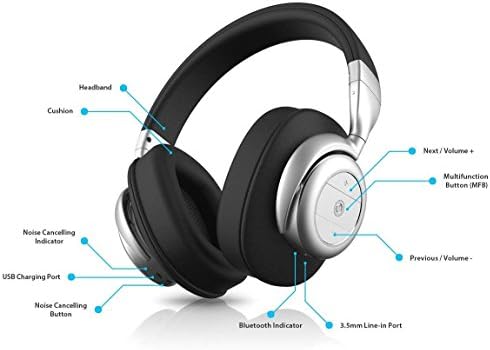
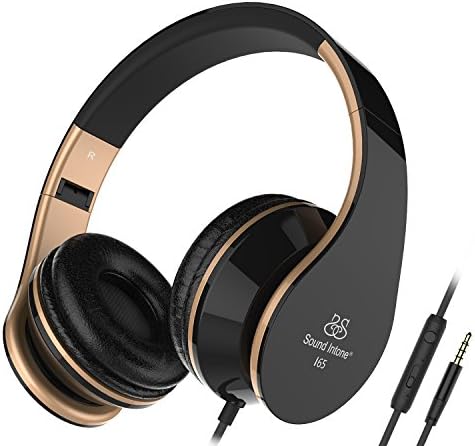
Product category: headphones
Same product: no